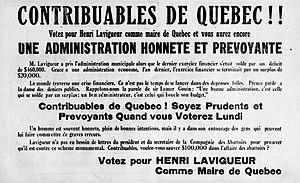
Publicité électorale d'Henri Lavigueur, lors des élections municipales de 1920 à Québec, publiée dans l'édition du 14 février 1920 du journal Le Soleil.
Les élections municipales de 1920 à Québec se sont déroulées le 16 février 1920.